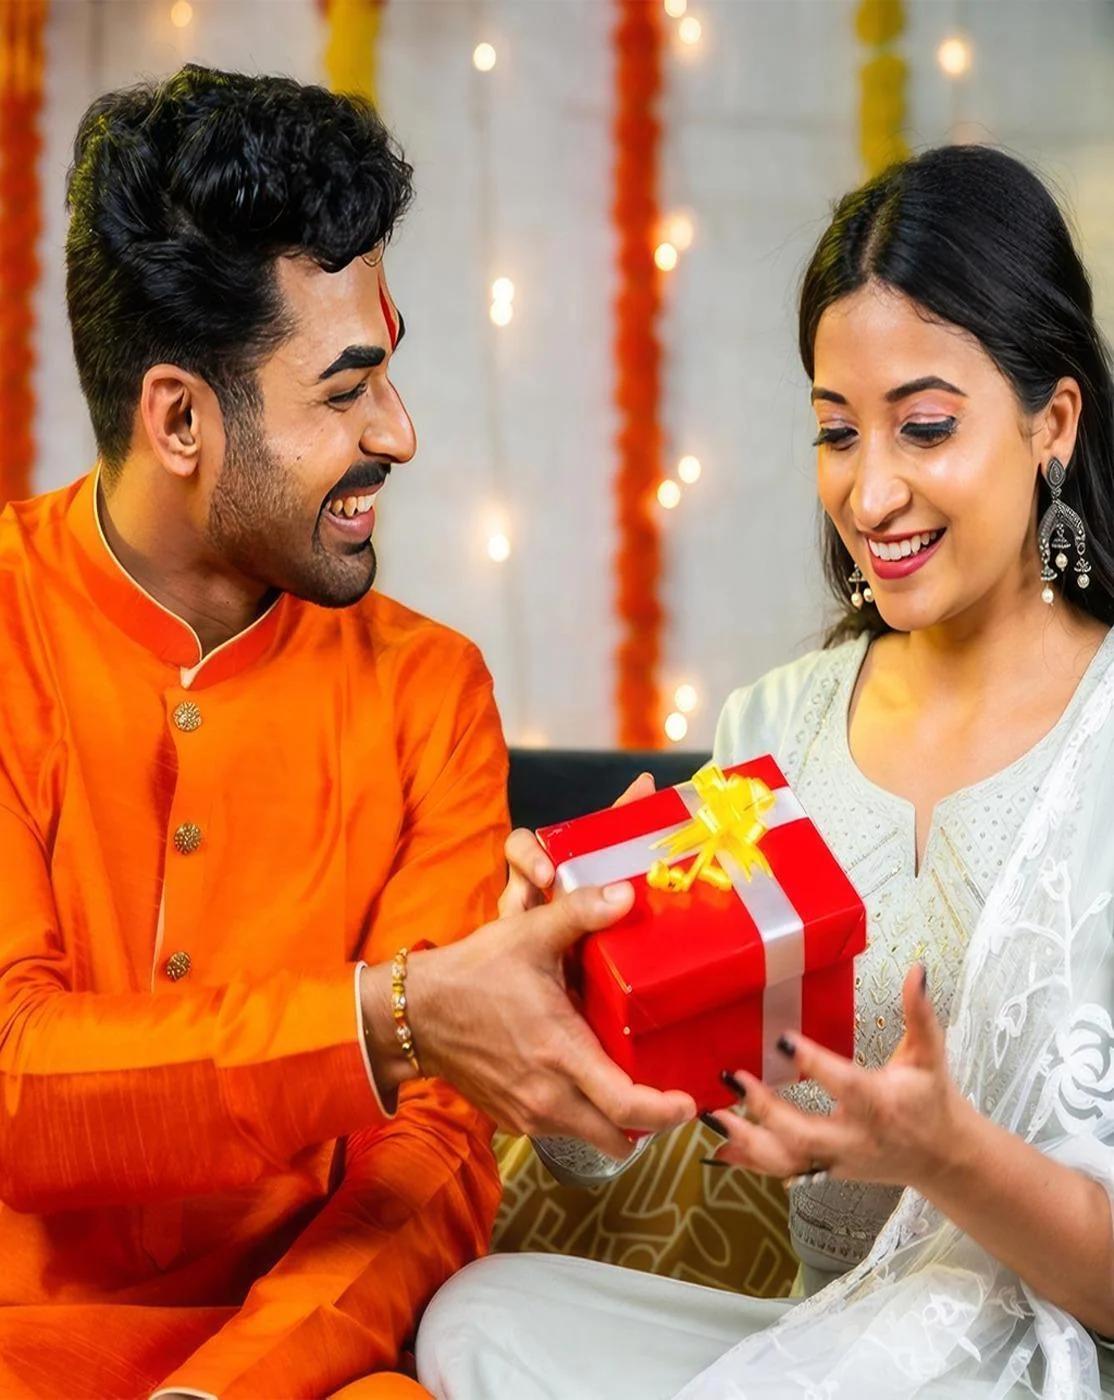
GLAMAA Floral Gold Plated Kundan and Pearl Rakhi Combo (Set of 3) with Roli Chawal and Raksha Bracelet Designer Rakhi for Men
Type: Rakhis
Brand: GLAMAA
Price: Rs. 249
 Rakhi Traditional Rakshabandhan Gift to Brothers from Beloved Sisters Rakshabandhan or Rakhi is a festival celebrating and honoring sibling love. It is love at its purest & deepest point. It is portrayed as the sister reminding the brother of the undying bond between—GLAMAA Festival Rakhi with Roli Chawal and Raksha Bandhan Card. Rakhi is the festival of expressing the feelings of love. Thus what can be better than expressing it to your loving brother by bringing a designer rakhi for him this year. In our range of designer rakhi, there is a vast choice for selecting the best one for your brother. The choice is in terms of designs, patterns, materials used and colors. So now depending on your suitability, you can choose the best designer rakhi gift to impress your brother. In fact, designer rakhis would be the one that your brother would also love to wear long after the celebration day of rakhi. A touch of modernity into the traditional and sacred thread of rakhi. The rakhi thread is introduced for the celebration of the festival of rakhi that is also known as ‘Raksha Bandhan’. Roli Chawal: The two most important ingredients of rakhi pooja thali is Roli and Chawal. Both are used for applying the auspicious tikka on the brother's forehead while performing the rituals of Raksha Bandhan. A sister has a heart filled with love and she prays strongly for her brother’s welfare and prosperity.
Features: Sacred Thread: Symbolizes protection and love tied by sisters on brothers' wrists.,Sibling Bond: Celebrates the special relationship and mutual affection between brothers and sisters.,Rituals: Include tilak, aarti, and prayers for the well-being and prosperity of brothers.,Gift Exchange: Brothers give gifts to sisters as a token of appreciation and affection.,Community Unity: Extends beyond siblings to include friends and neighbors, fostering harmony.
Included: Rakhi